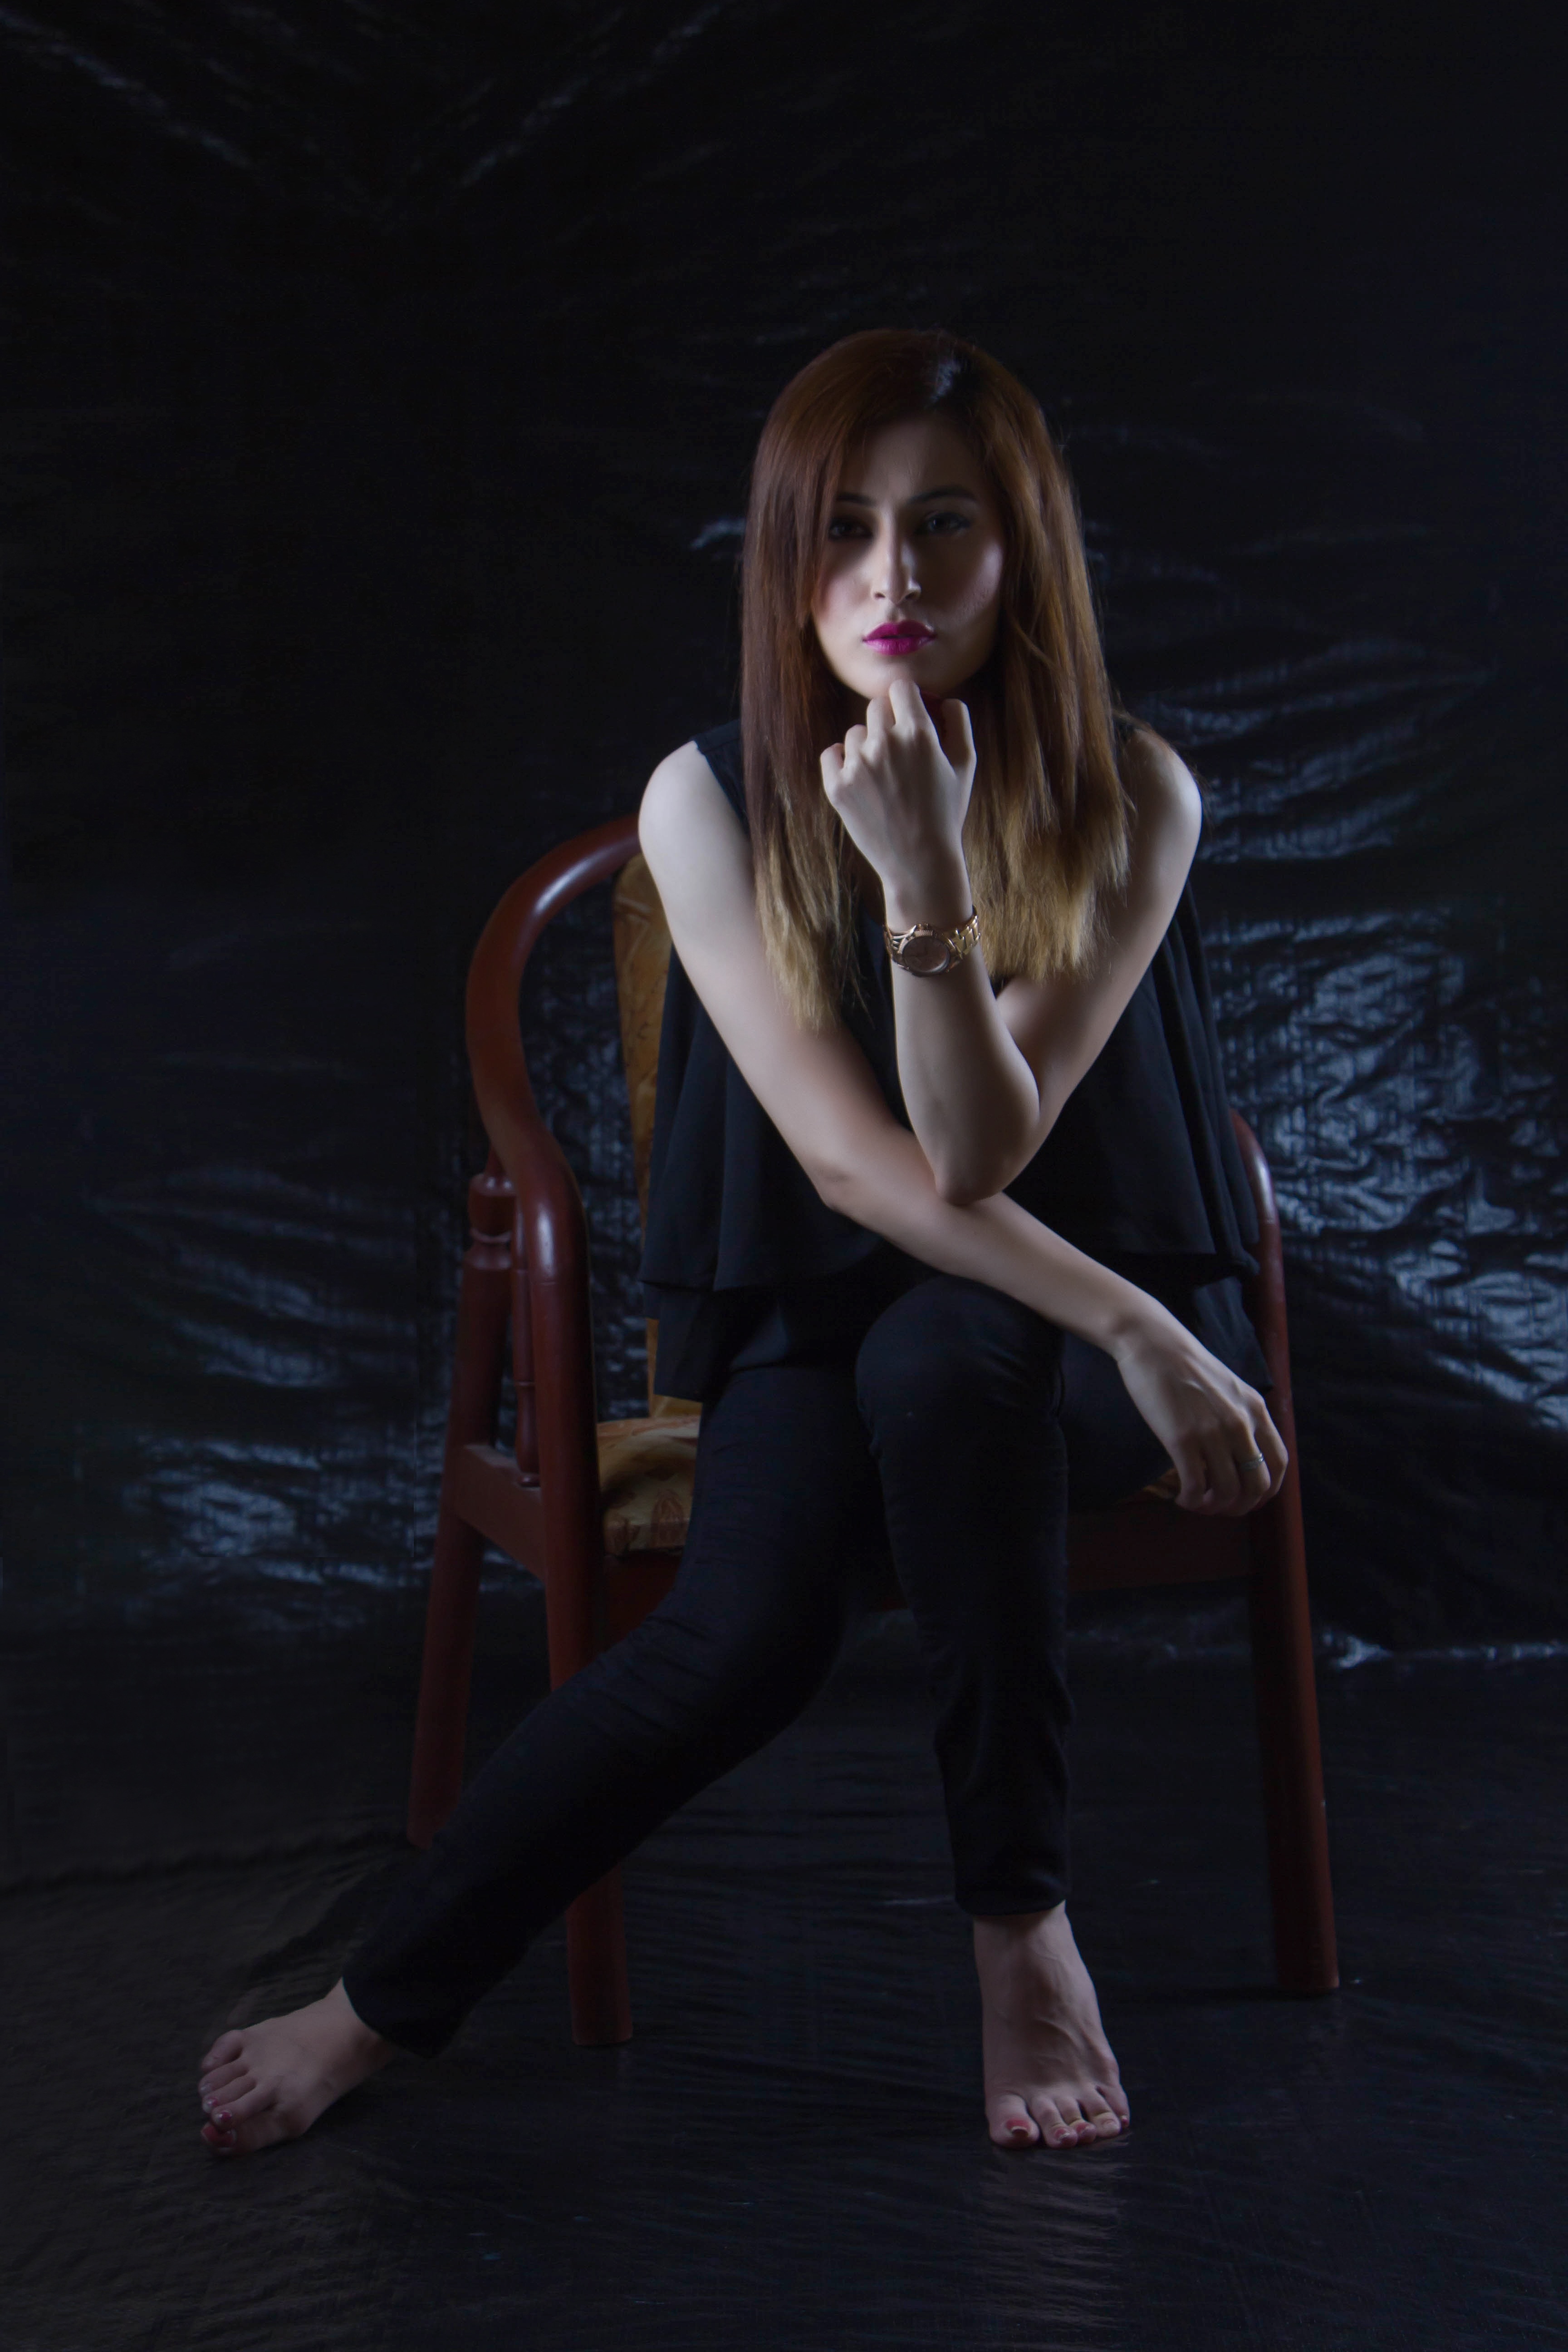
person, girl, photography, female, leg, model, sitting, studio, darkness, fashion, clothing, lady, long hair, footwear, beauty, style, attractive, glamour, sensual, photo shoot, human positions, art model, supermodel